Gold ground

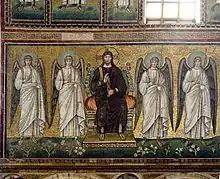
Christ and archangels mosaic, Sant'Apollinare Nuovo, Ravenna, 7th-century with later restoration

The style remains in use for Eastern Orthodox icons to the present day, but in Western Europe fell from popularity in the Late Middle Ages, as painters developed landscape backgrounds. Gold leaf remained very common on the frames of paintings. There were pockets of revivalist use thereafter, as for example in Gustav Klimt's so-called "Golden period". It was also used in Japanese painting and Tibetan art, and sometimes in Persian miniatures and at least for borders in Mughal miniatures.